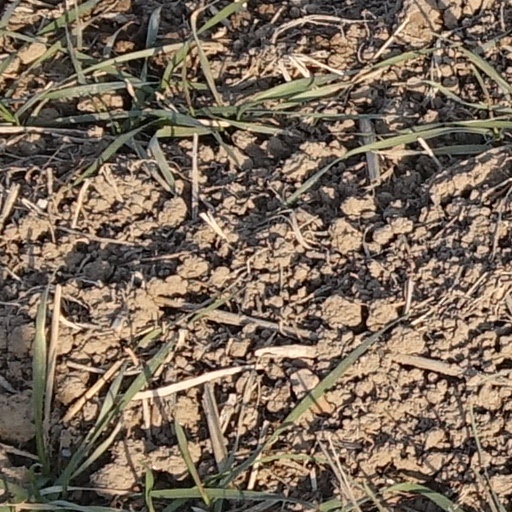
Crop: wheat